Mary Crowell Van Benschoten

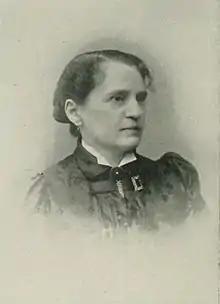
"A Woman of the Century"

Mary Crowell Van Benschoten (Crowell; November 18, 1840 – March 29, 1921) was an American author and clubwoman. Through her pen, she led an active life, contributing to various papers and publishing a paper herself at one time. She was a charter member of the Illinois Woman's Press Association.